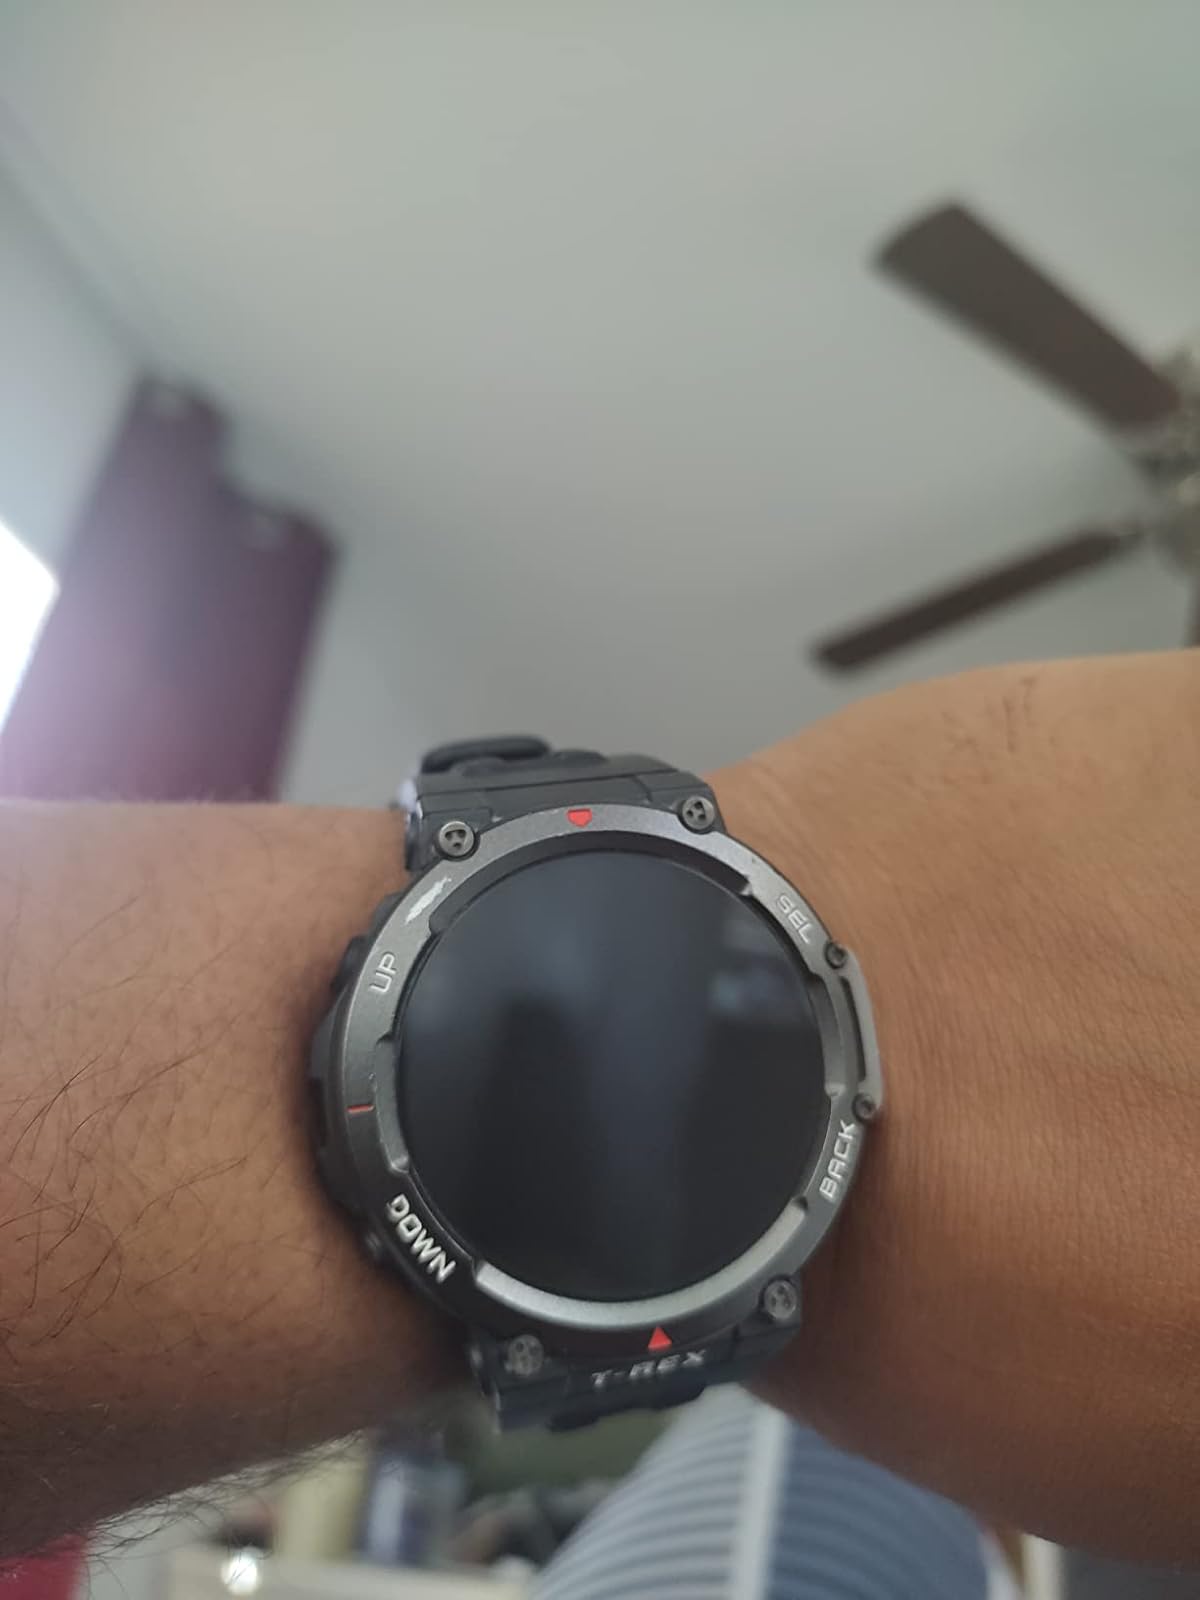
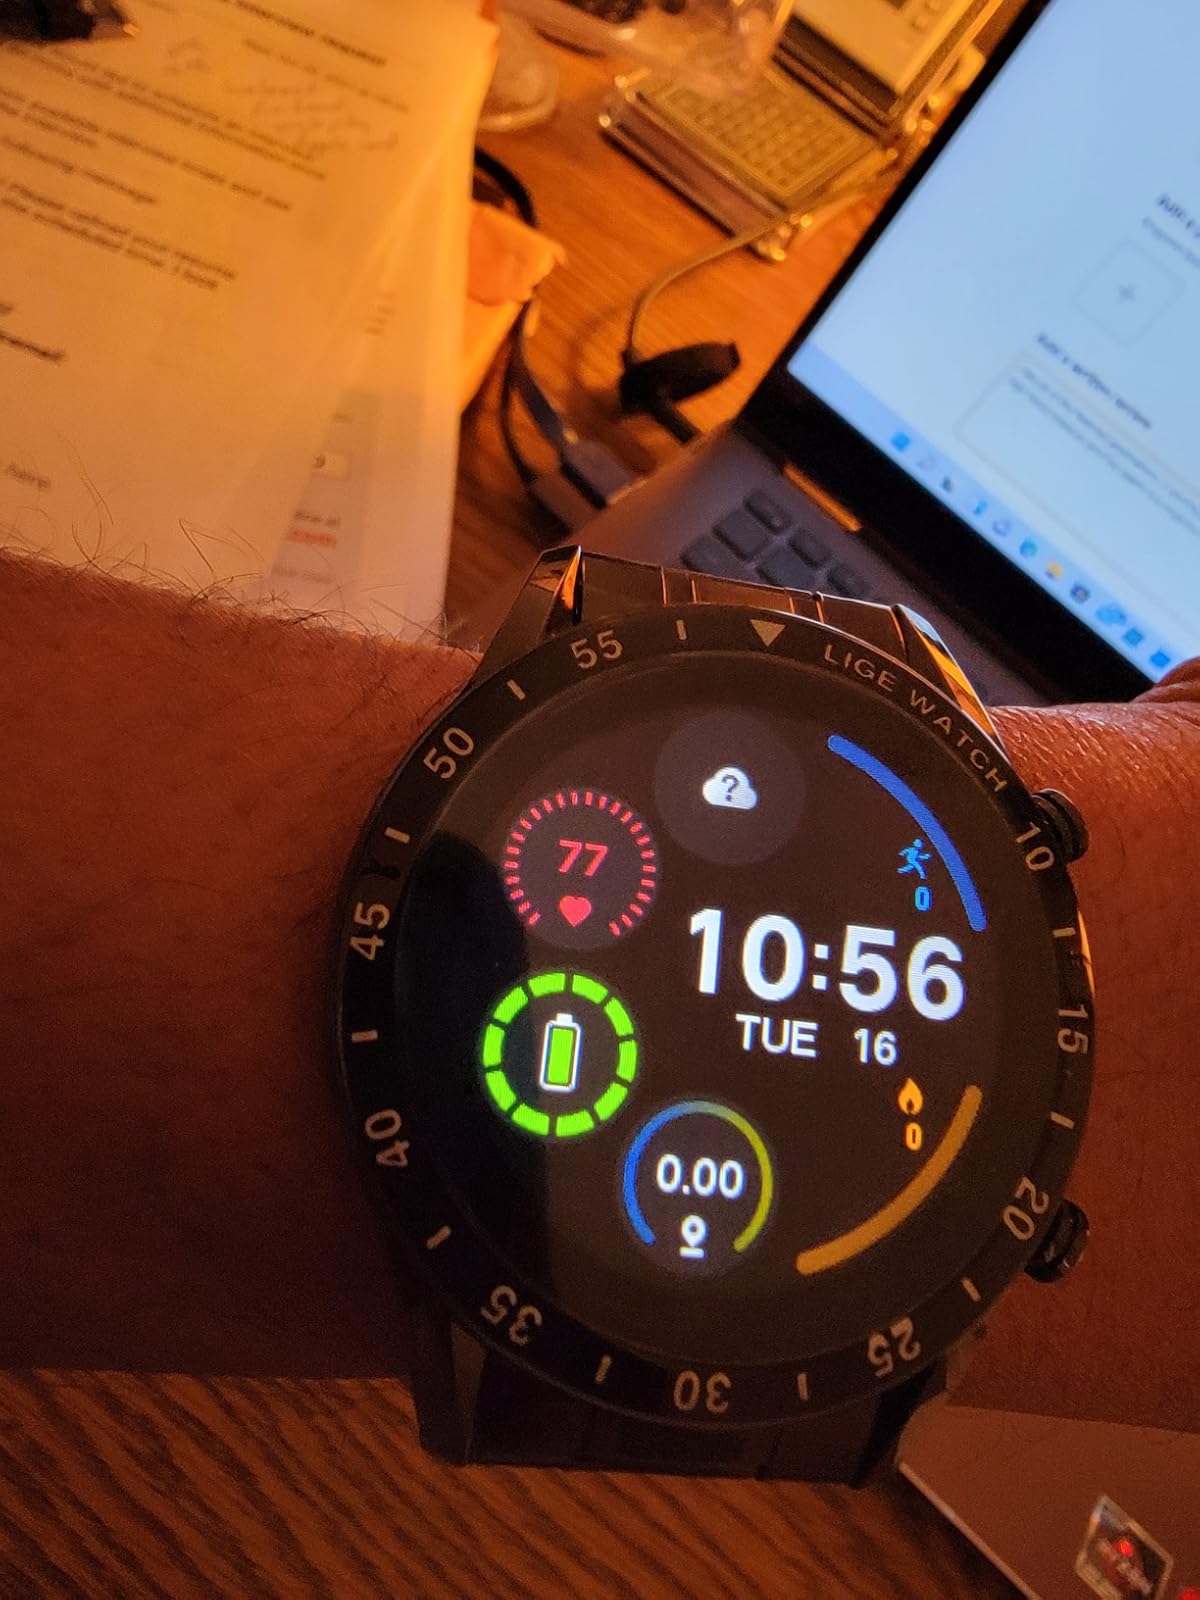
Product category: smartwatch
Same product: no